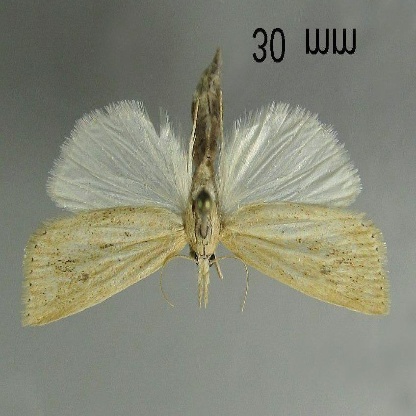
Nhãn: Sâu đục thân (Sọc nâu )( Chilo suppressalis )